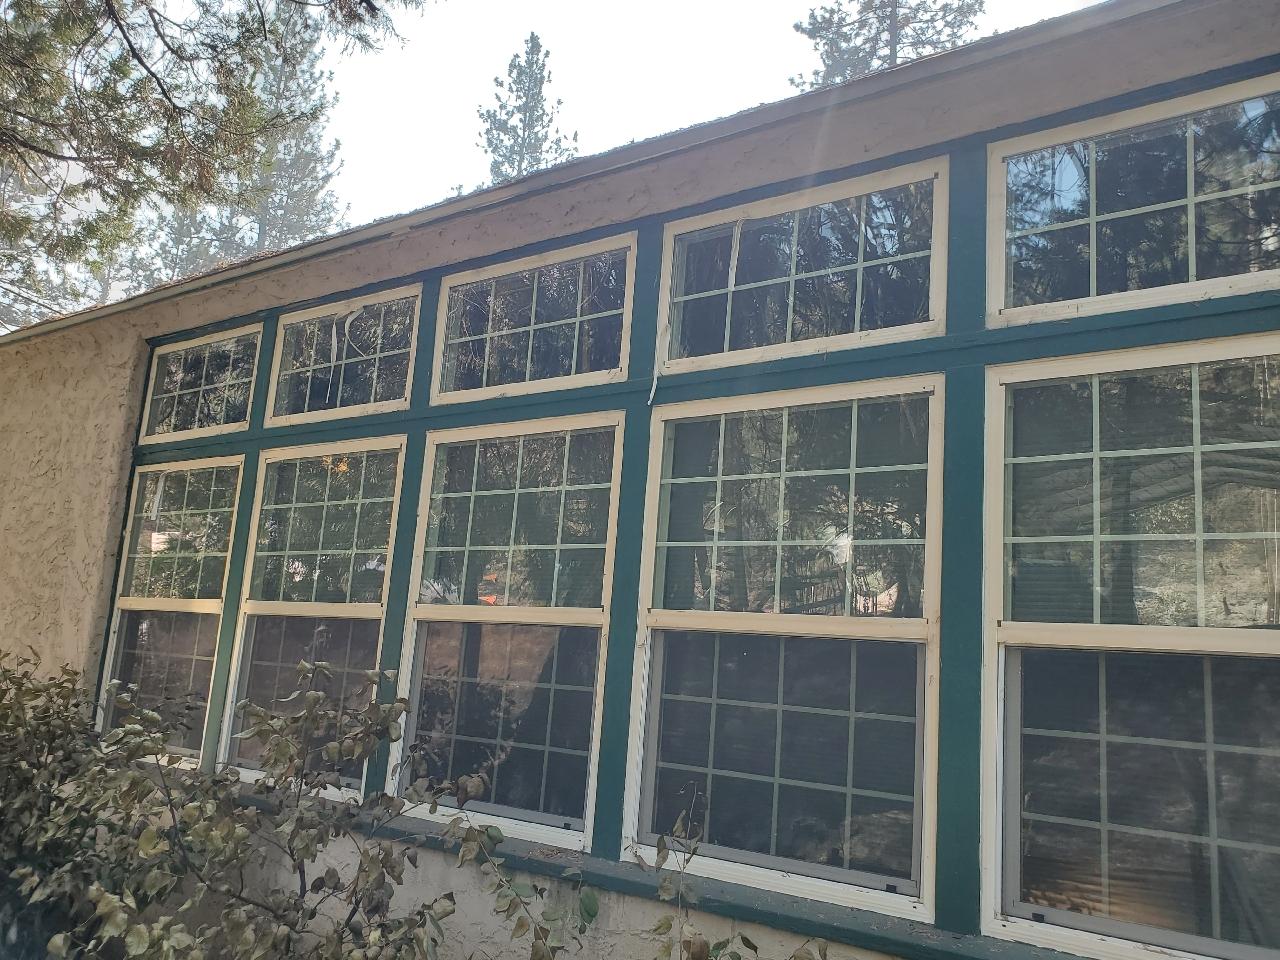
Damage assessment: affected